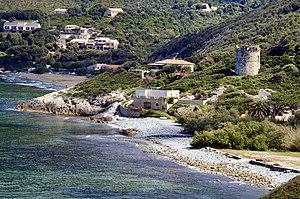
Farinole est une commune française située dans la circonscription départementale de la Haute-Corse et le territoire de la collectivité de Corse. Le village appartient à l'ancienne piève de Patrimonio, dans le Nebbio.